Granulation tissue

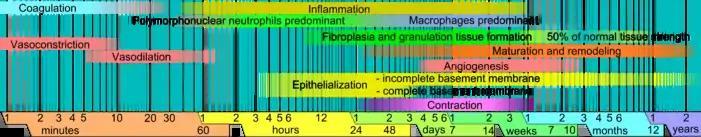
Approximate times of the different phases of wound healing, with substantial variation depending on wound size and healing conditions. "Granulation tissue formation" is seen in green box at days to weeks.

Granulation tissue is composed of tissue matrix supporting a variety of cell types, most of which can be associated with one of the following functions: